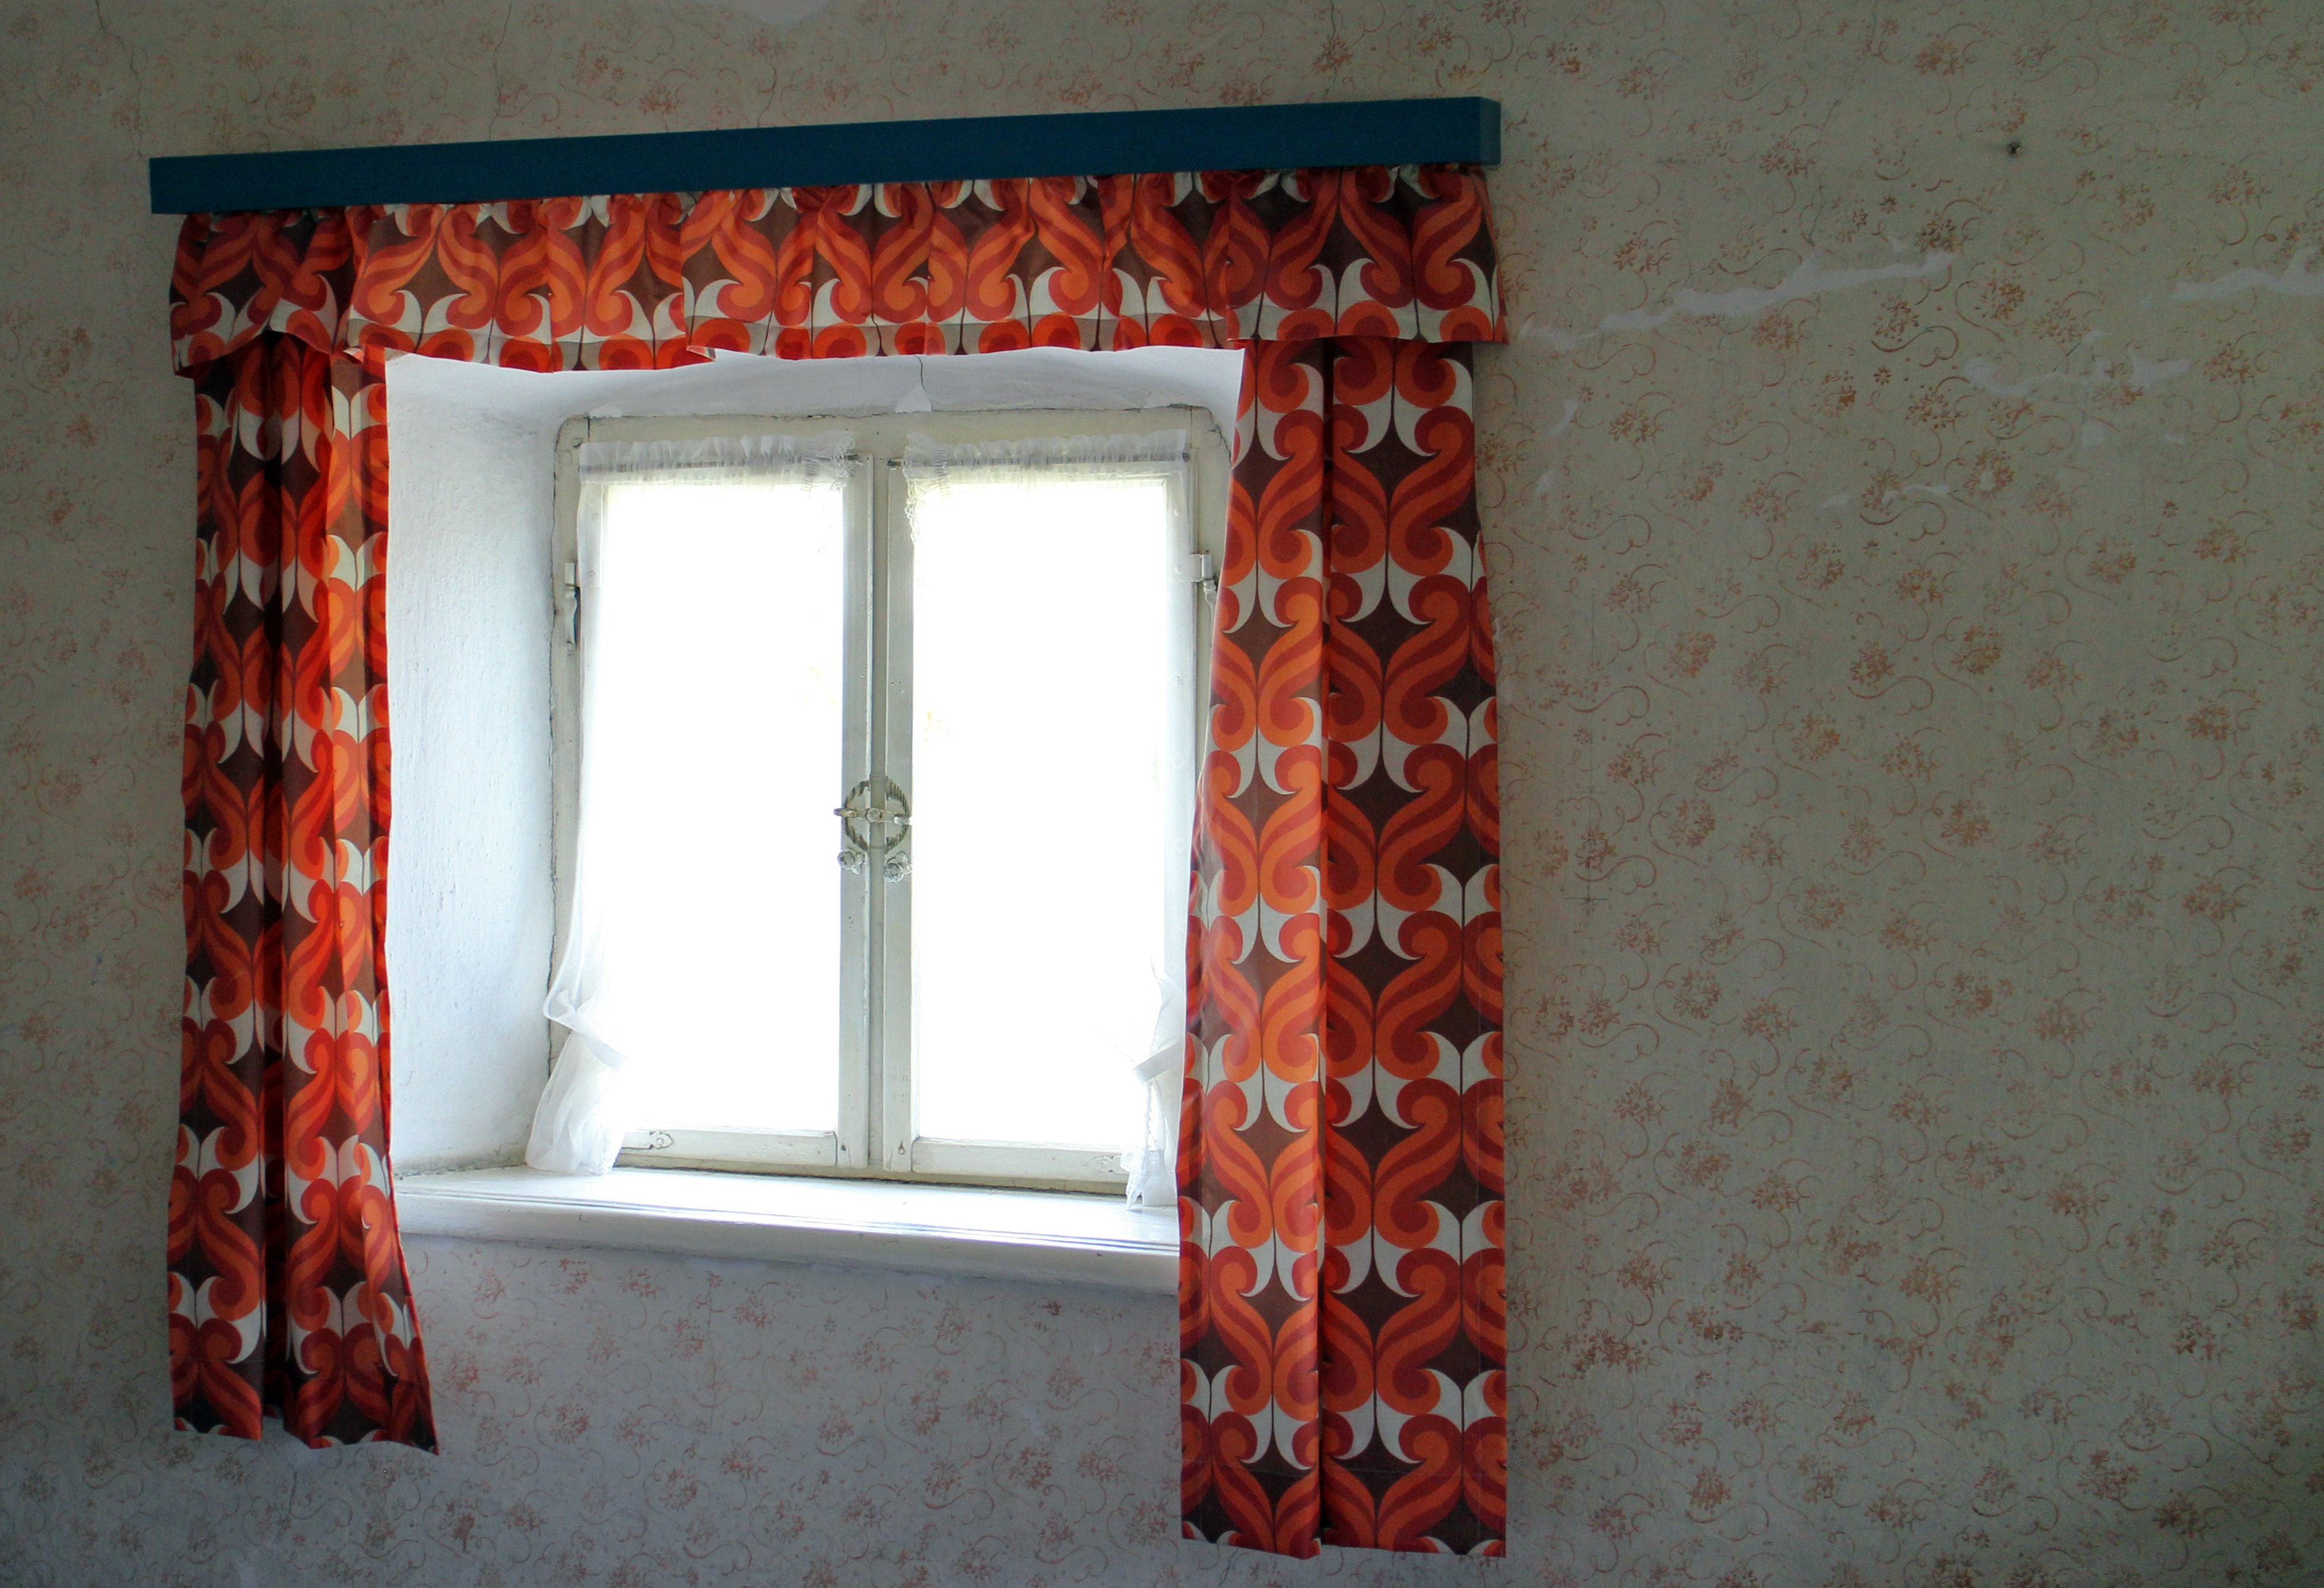
wood, antique, window, old, wall, rustic, red, curtain, nostalgia, room, window sill, deco, interior design, textile, farmhouse, nostalgic, curtains, wooden windows, window covering, window treatment